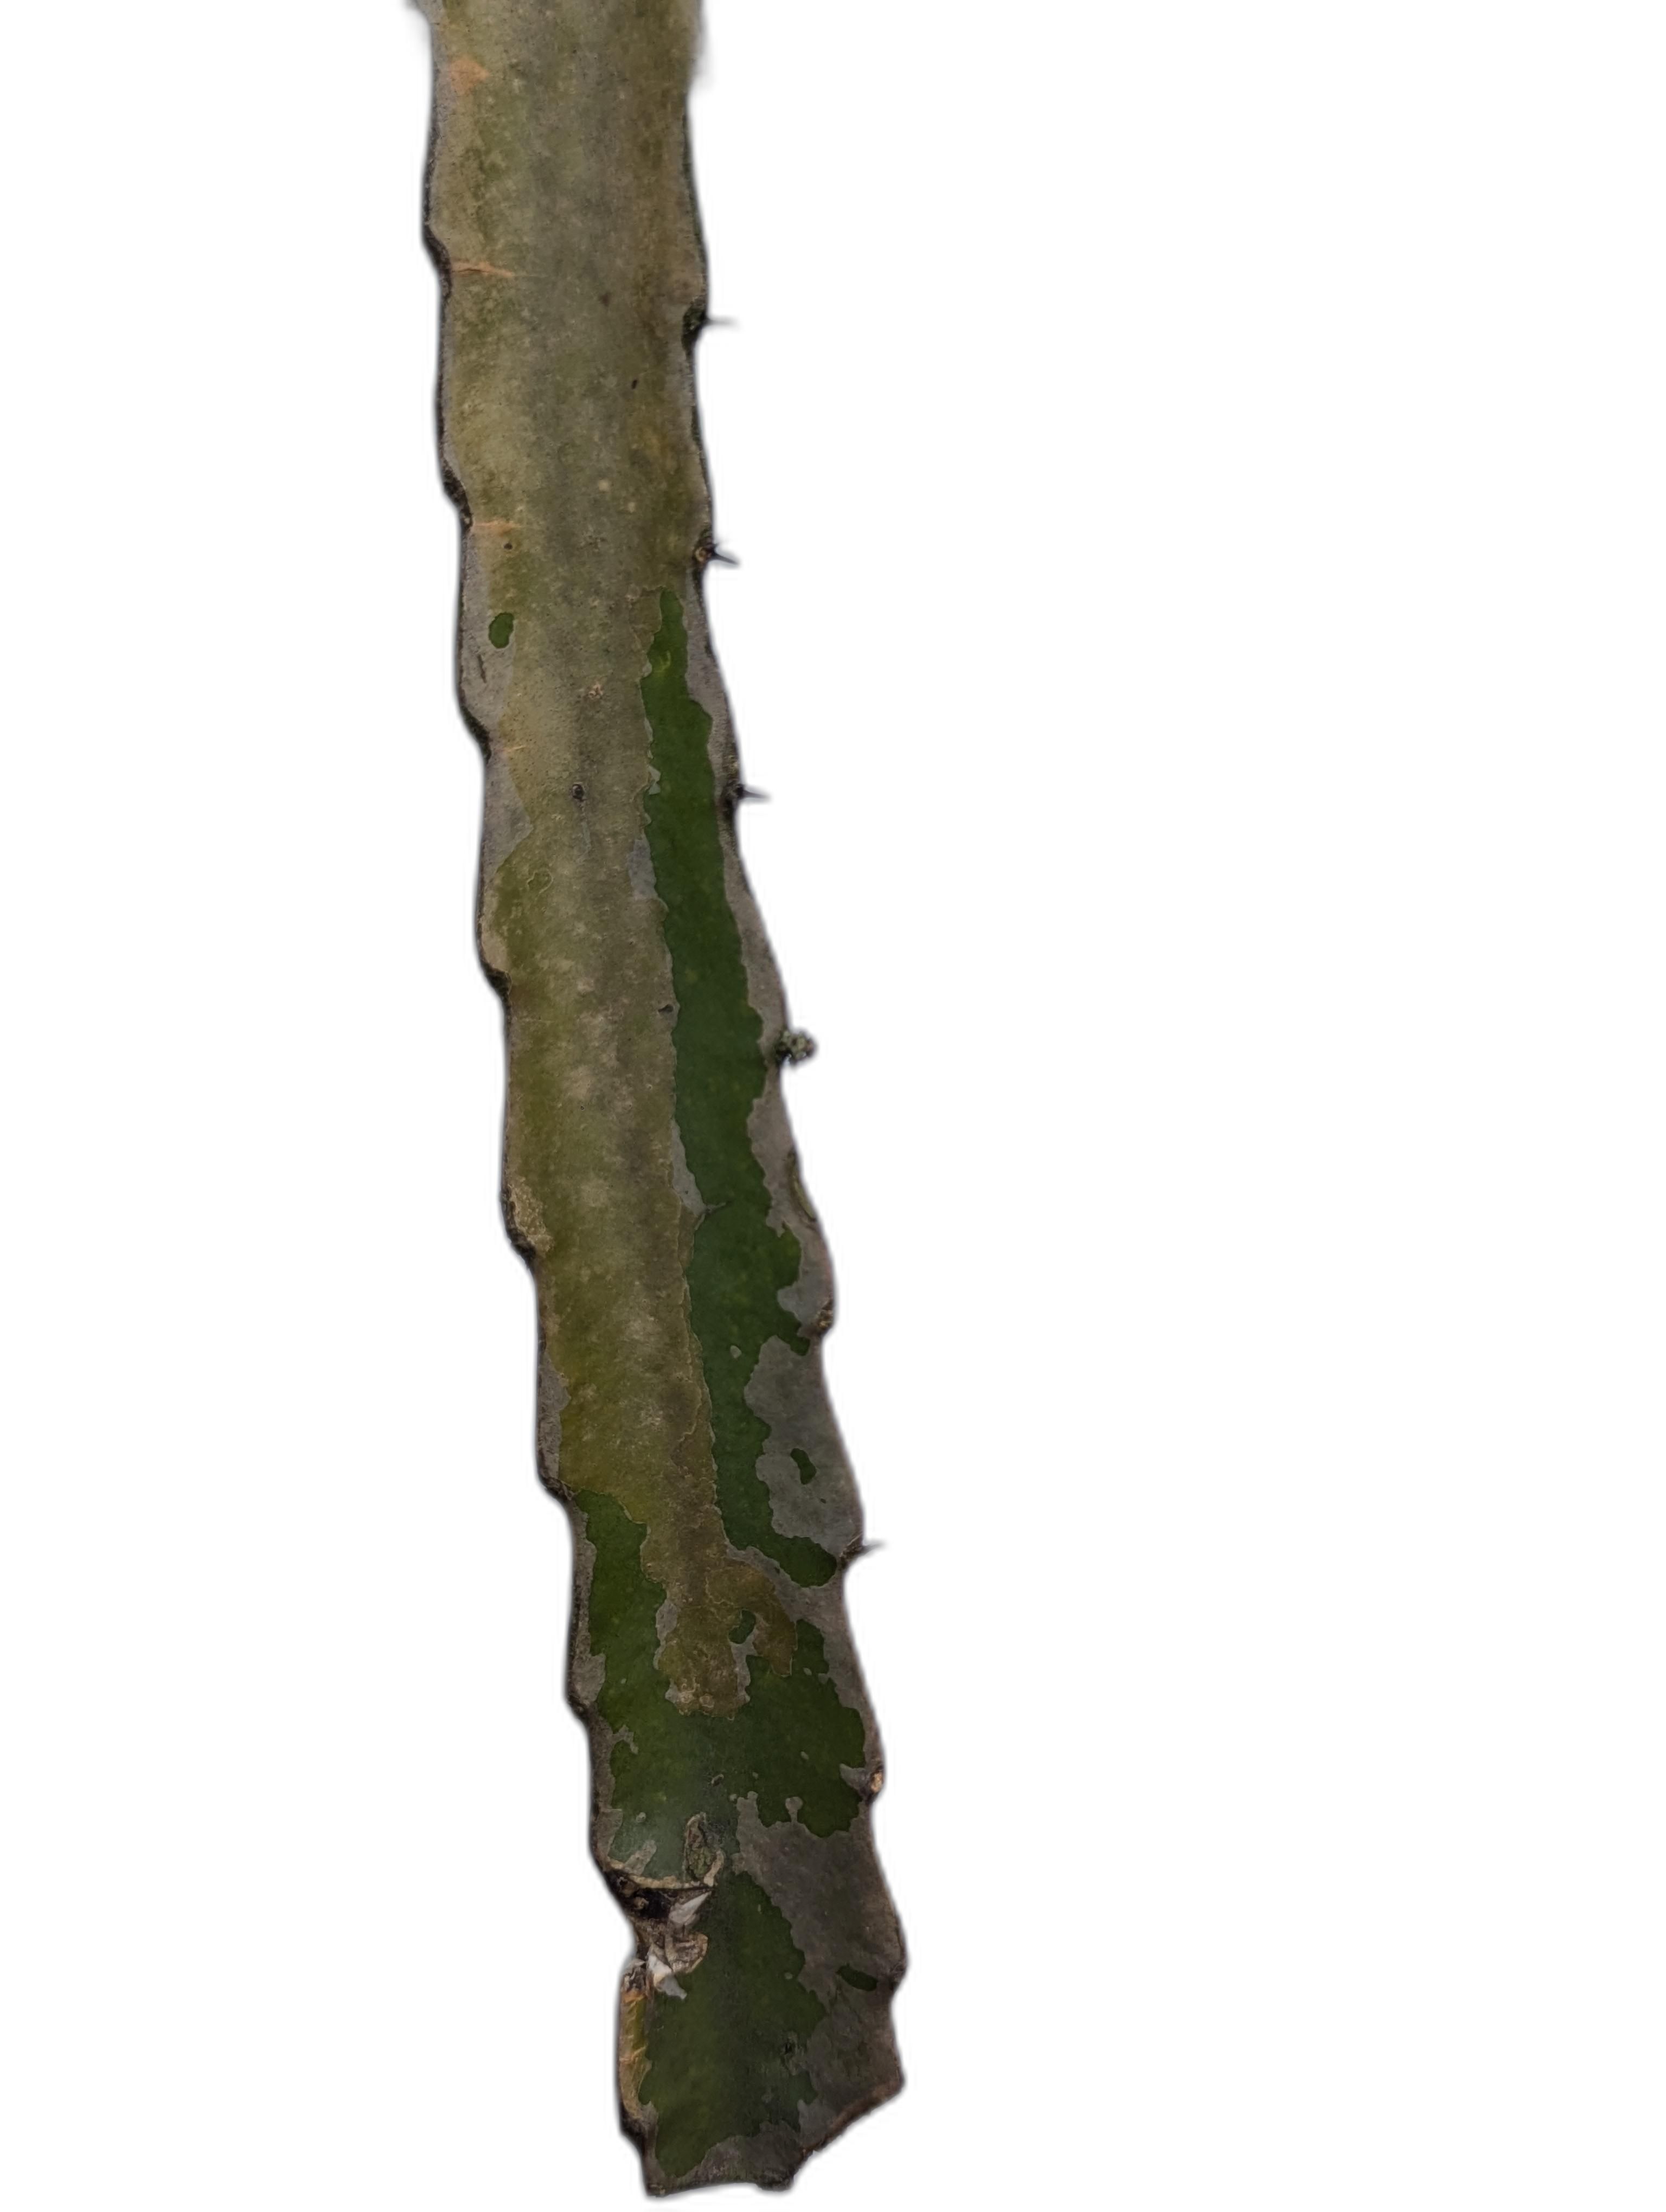
Label: Bad leaf